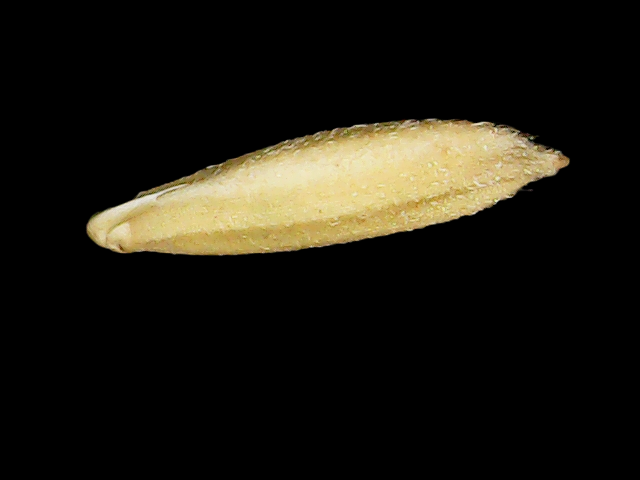
Rice variety: Binadhan21